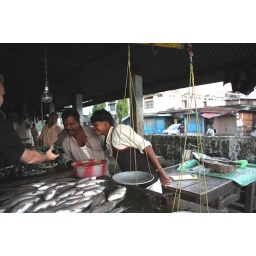
The local fish market in Pasighat, Arunachal Pradesh